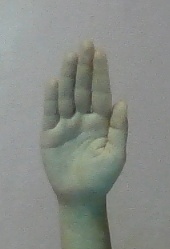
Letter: seen